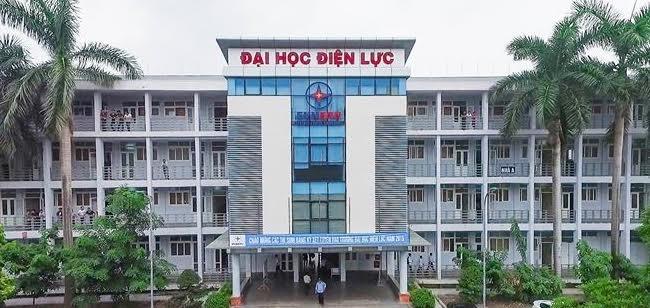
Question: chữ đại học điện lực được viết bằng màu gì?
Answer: bằng màu đỏ